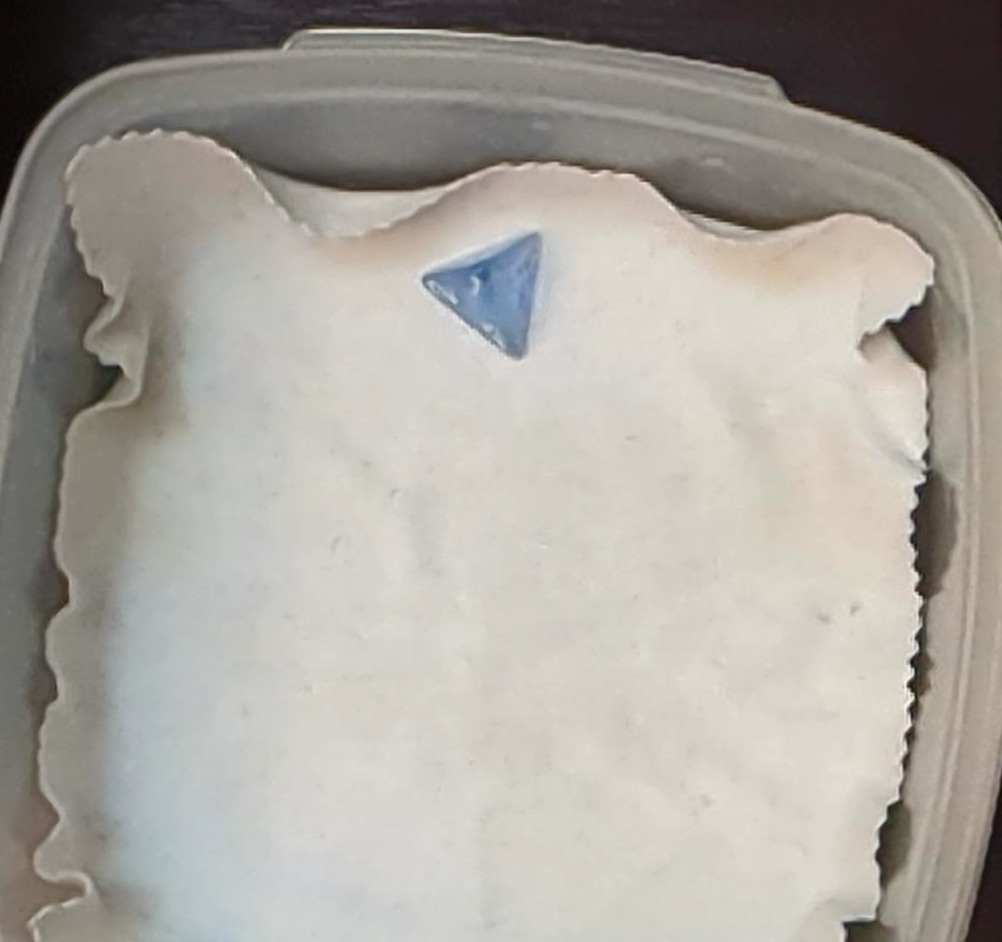
Dice in frame:
type: d4
value: 1
Label source: human
Face values trusted: no